Ruslan and Ludmila

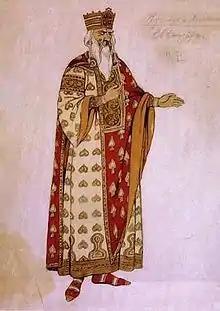
1905 costume design by Bilibin

Ratmir is interrupted in his journey by a young maiden who beckons him into a castle, where he finds himself enveloped in luxury. He soon forgets Ludmila. Ludmila eludes Chernomor's henchmen by remaining invisible, but then is tricked by the wizard into revealing herself when he takes the form of Ruslan and calls to her in his voice. He is thwarted by the sound of a horn and hurries off, leaving his hat behind.